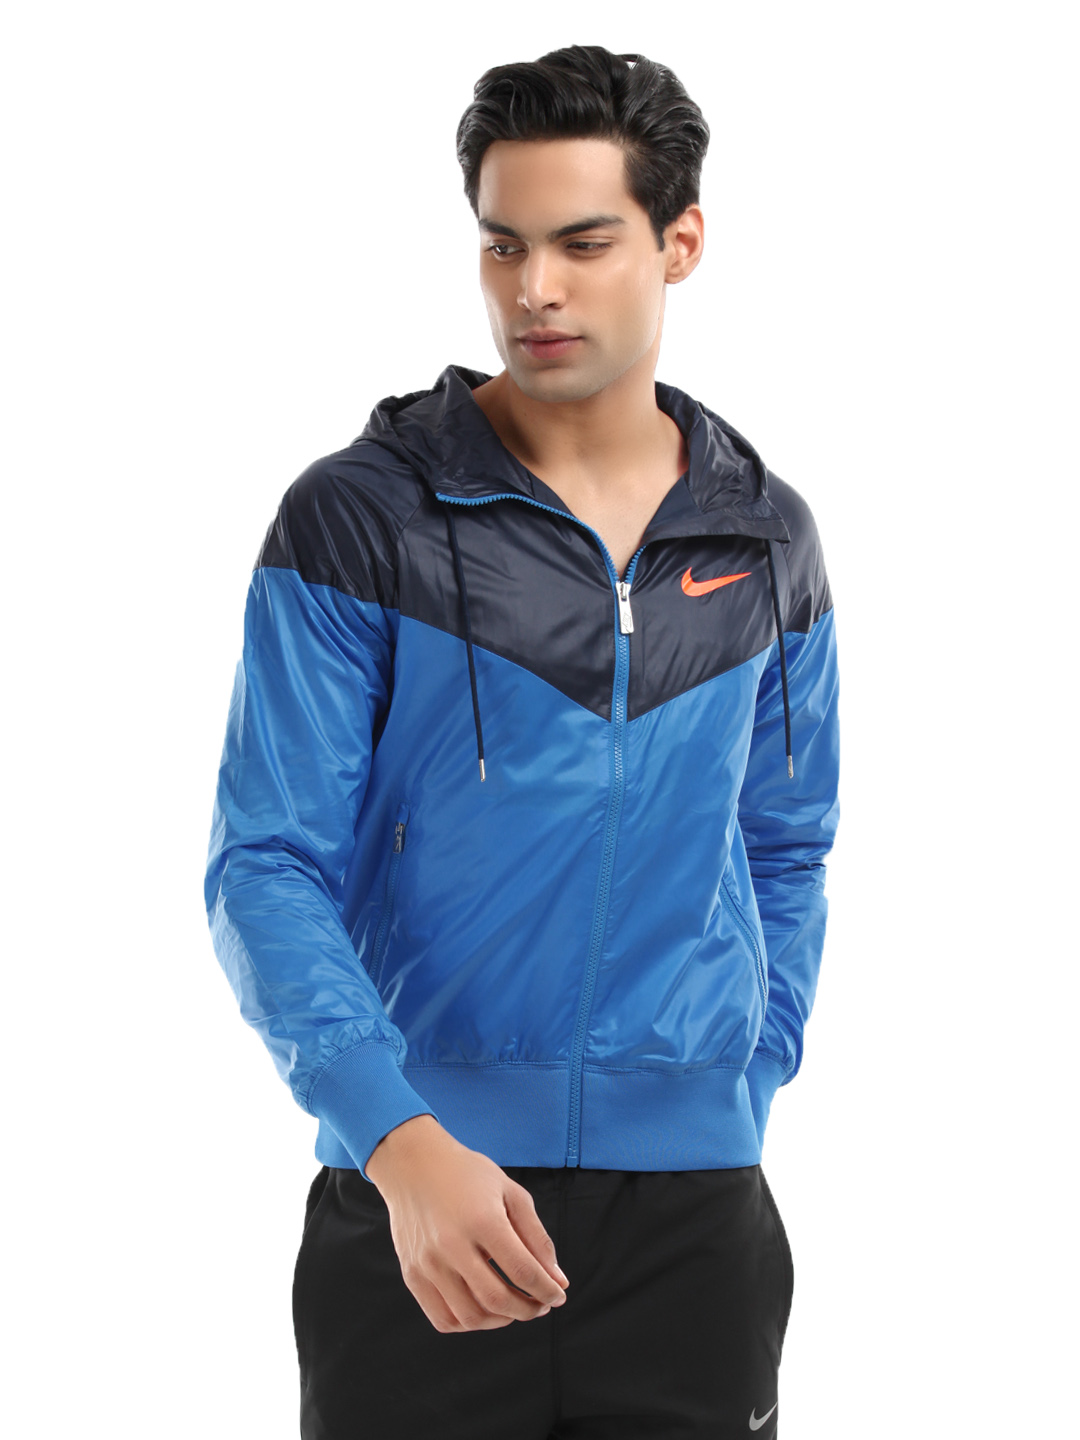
Nike Men Blue Windrunner Jacket
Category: Apparel / Topwear / Jackets
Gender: Men
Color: Navy Blue
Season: Fall 2012
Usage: Sports